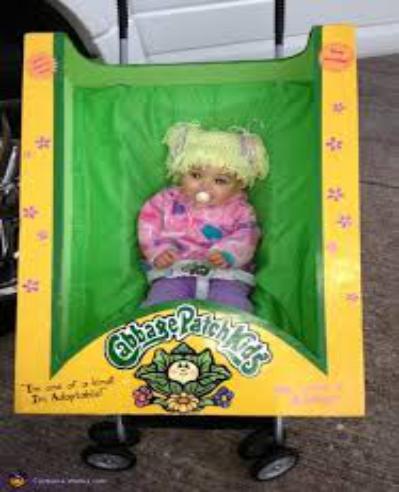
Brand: Cabbage Patch Kids
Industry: Leisure